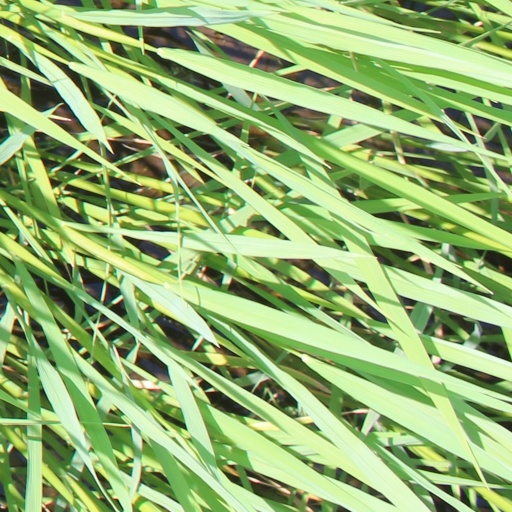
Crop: rice